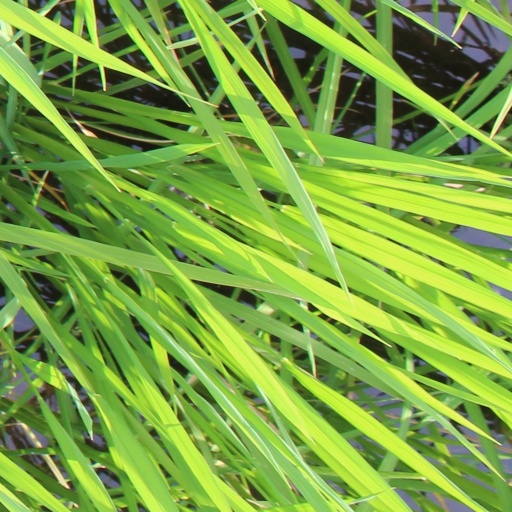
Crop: rice